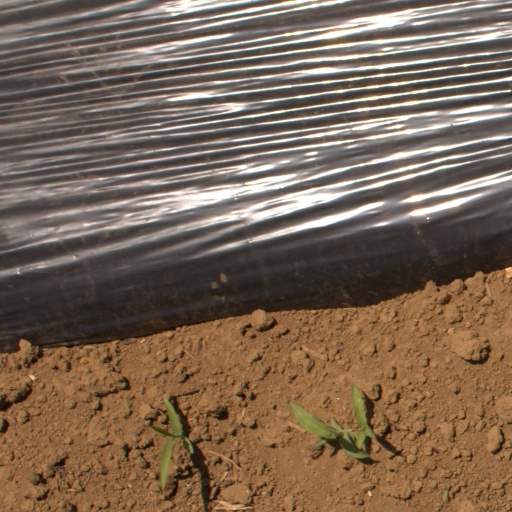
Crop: Jerusalem artichoke